Graham Rahal

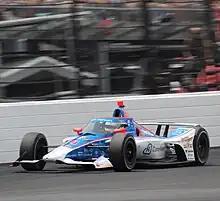
Rahal during the 2023 Indianapolis 500

In 2023, Rahal initially appeared to miss out the Indianapolis 500 after teammate Jack Harvey bumped him out of the field in the last chance qualifying session. However, after Stefan Wilson was ruled out due to an injury after a crash in practice, Rahal was chosen as the replacement driver for the #24 Dreyer & Reinbold Racing / Cusick Motorsports Chevrolet. Rahal finished 22nd 5 laps down in the race after being involved in an accident. After the Indy 500 however Rahal experienced a rebound in performance, taking pole positions at the second race on the IMS Road Course and at Portland and picking up his first podium position on road course in years.